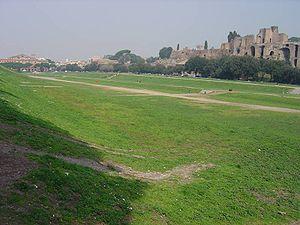
Un cirque, dans le monde romain, est un édifice public où étaient organisées des courses de chars et de chevaux attelés ou montés, voire des courses à pied, des combats de lutte ou de boxe, bien que ces spectacles d'athlétisme soient ordinairement réservés aux stades. Sous l'Empire, il y a un véritable engouement pour les chevaux et les courses, 64 jours par an étant consacrés aux jeux du cirque, contre 17 sous la République, chaque journée comprenant 24 épreuves, voire plus.